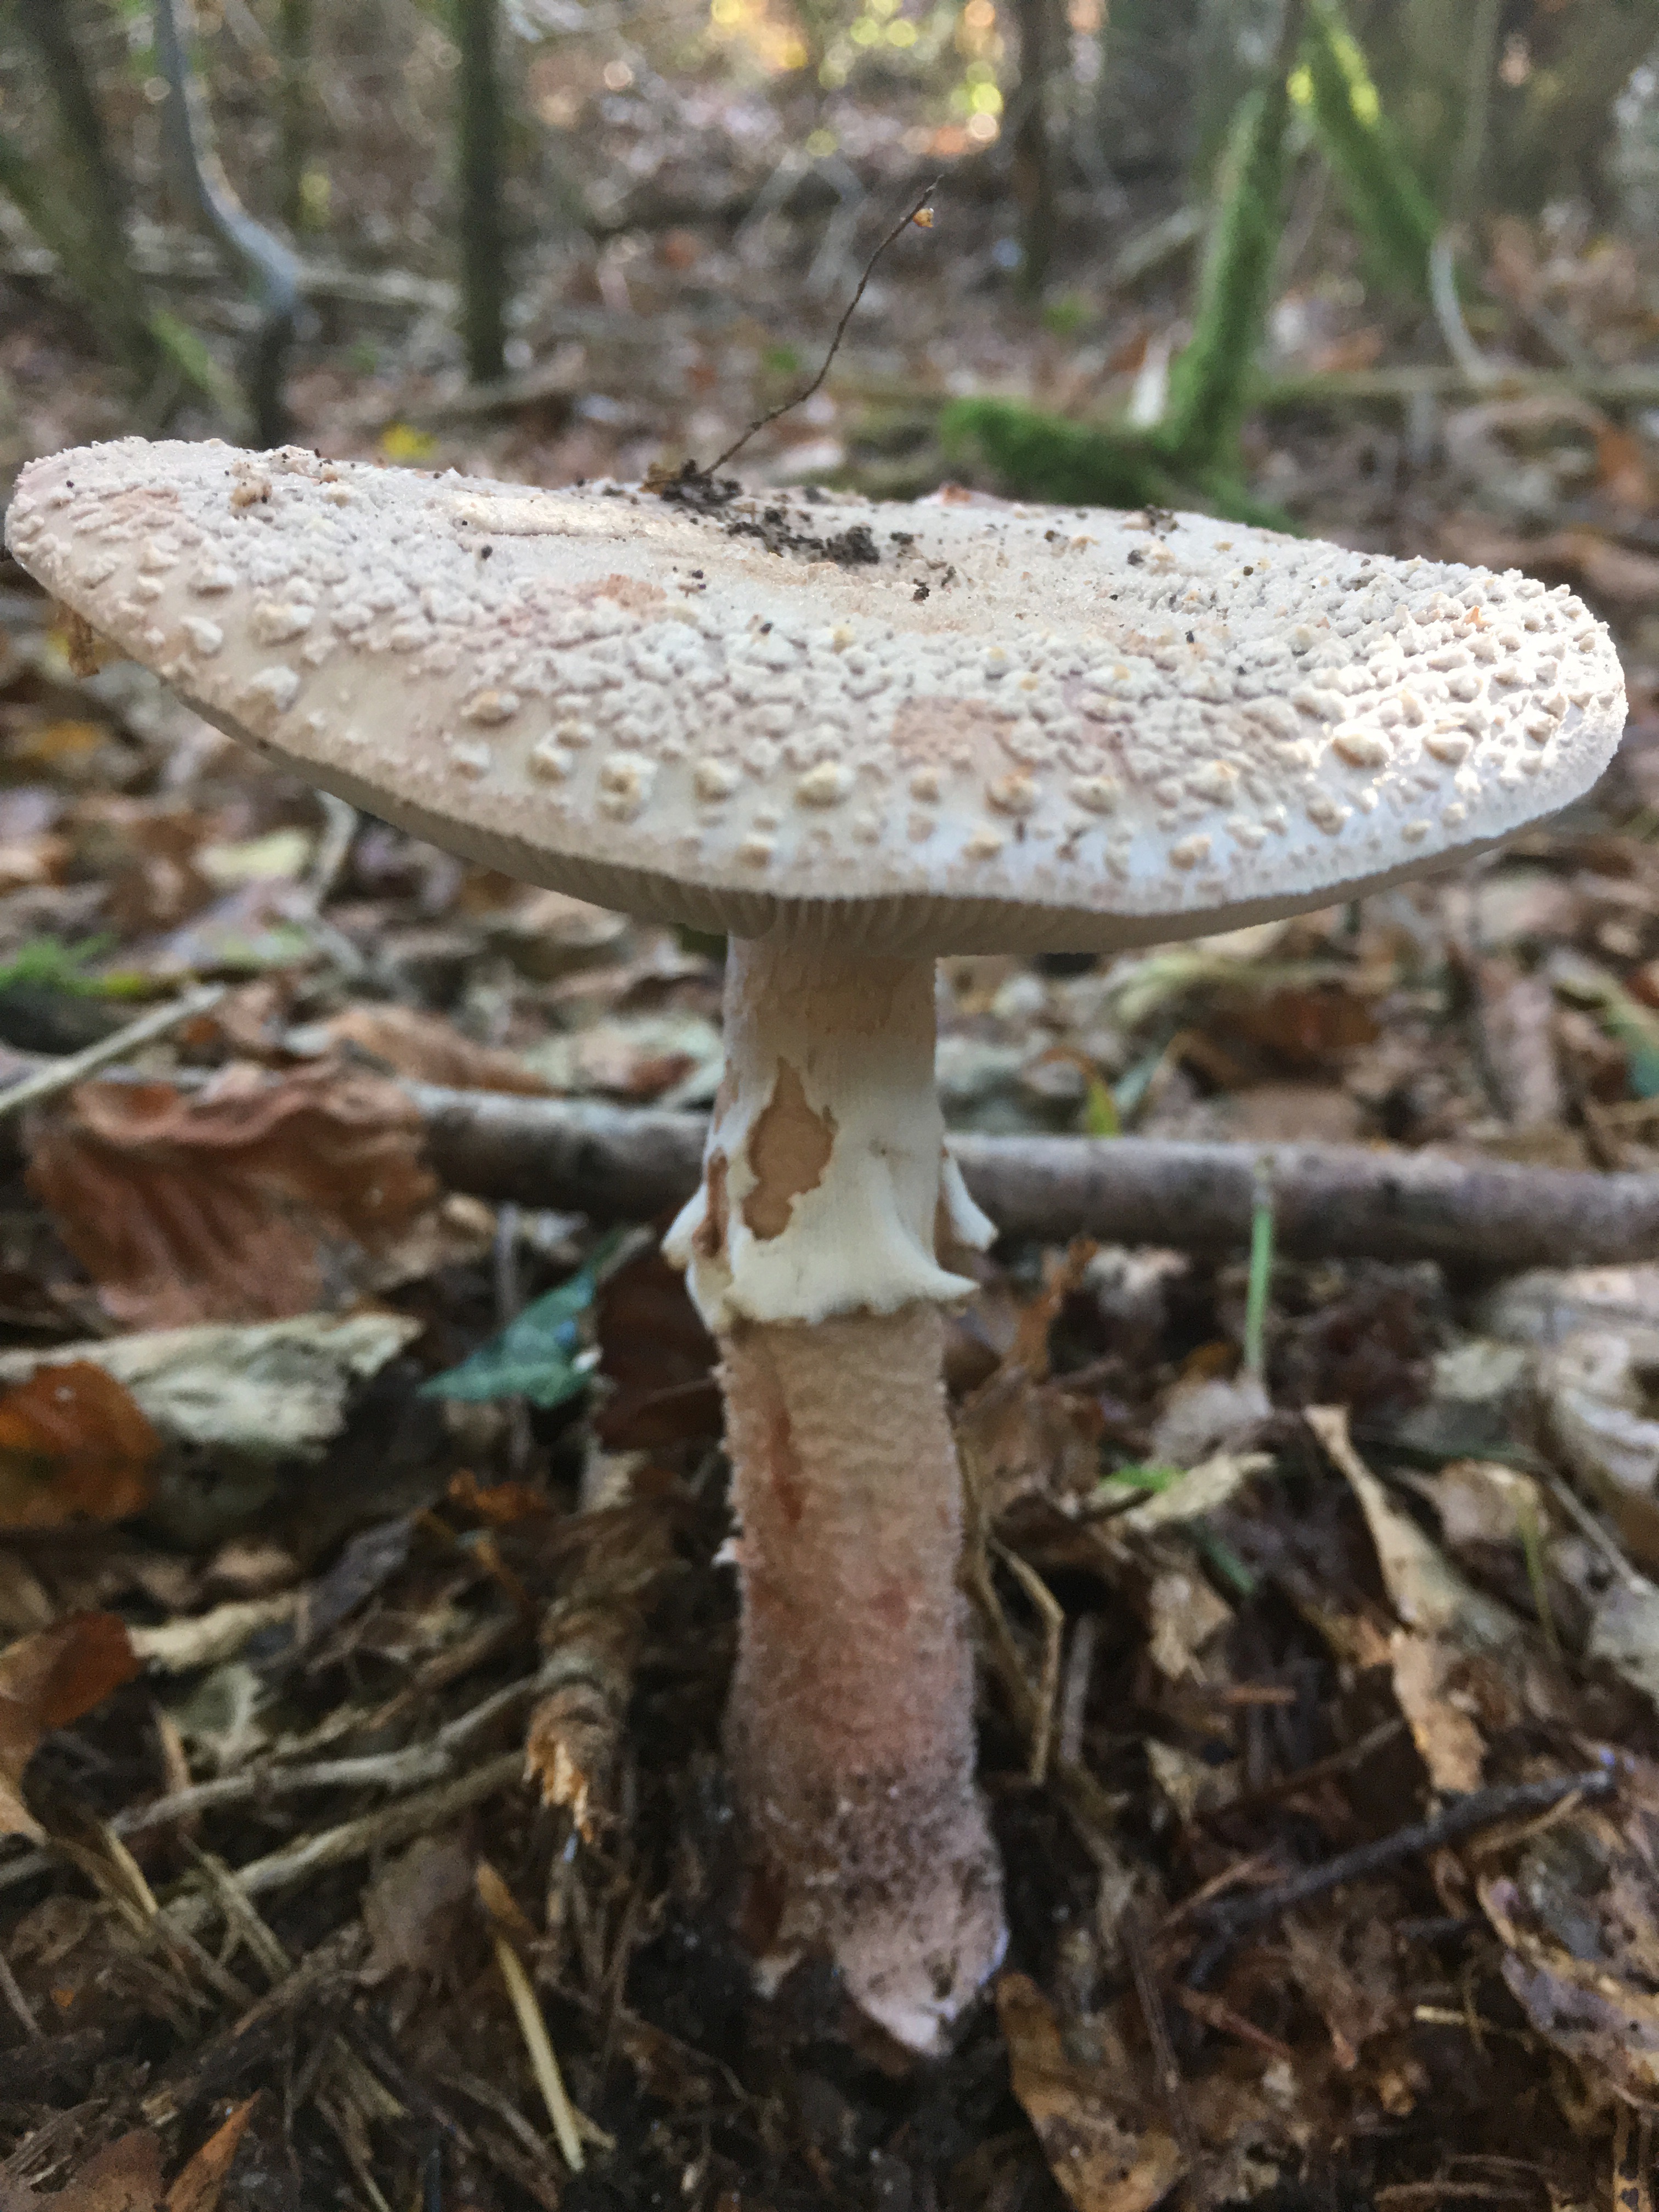
autumn, mushroom, mortal, panther, amanita, fungus, agaricaceae, agaric, agaricus, edible mushroom, agaricomycetes, bolete, penny bun, medicinal mushroom, russula integra, champignon mushroom, oyster mushroom, shiitake, matsutake, pleurotus eryngii